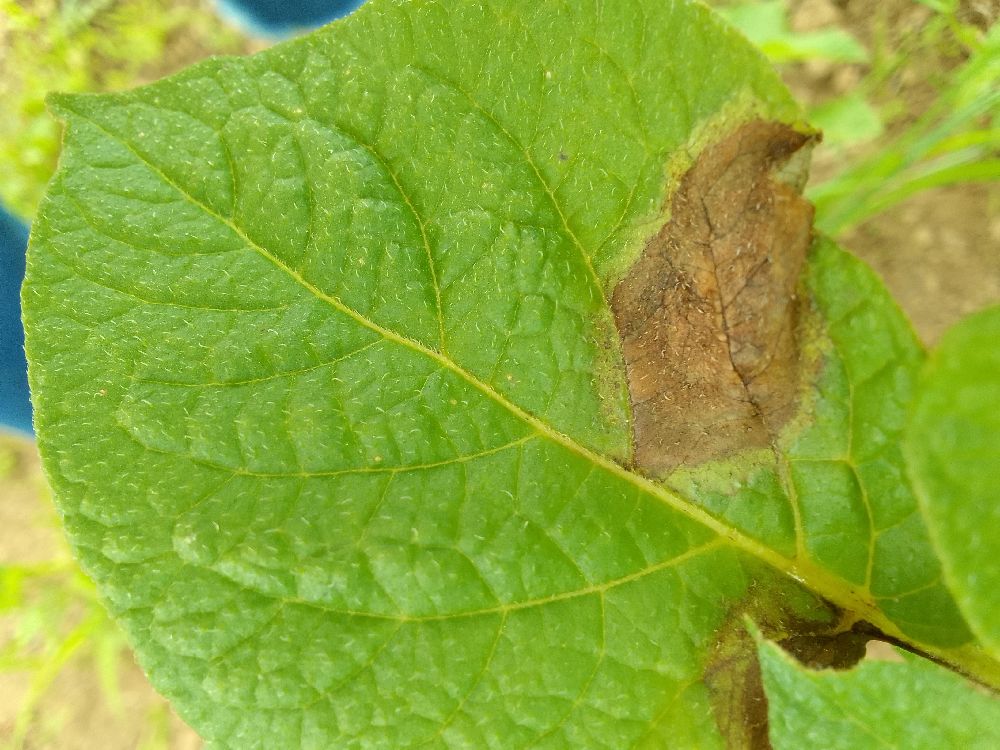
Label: Late blight